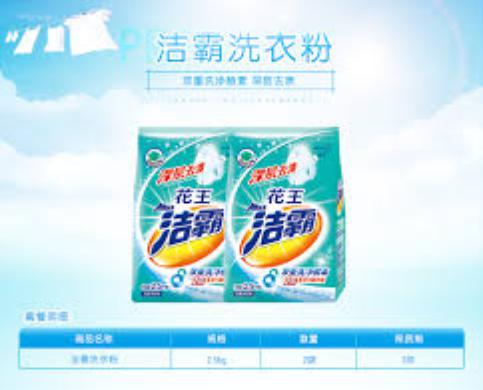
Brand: attack
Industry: Necessities